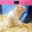
Label: hamster